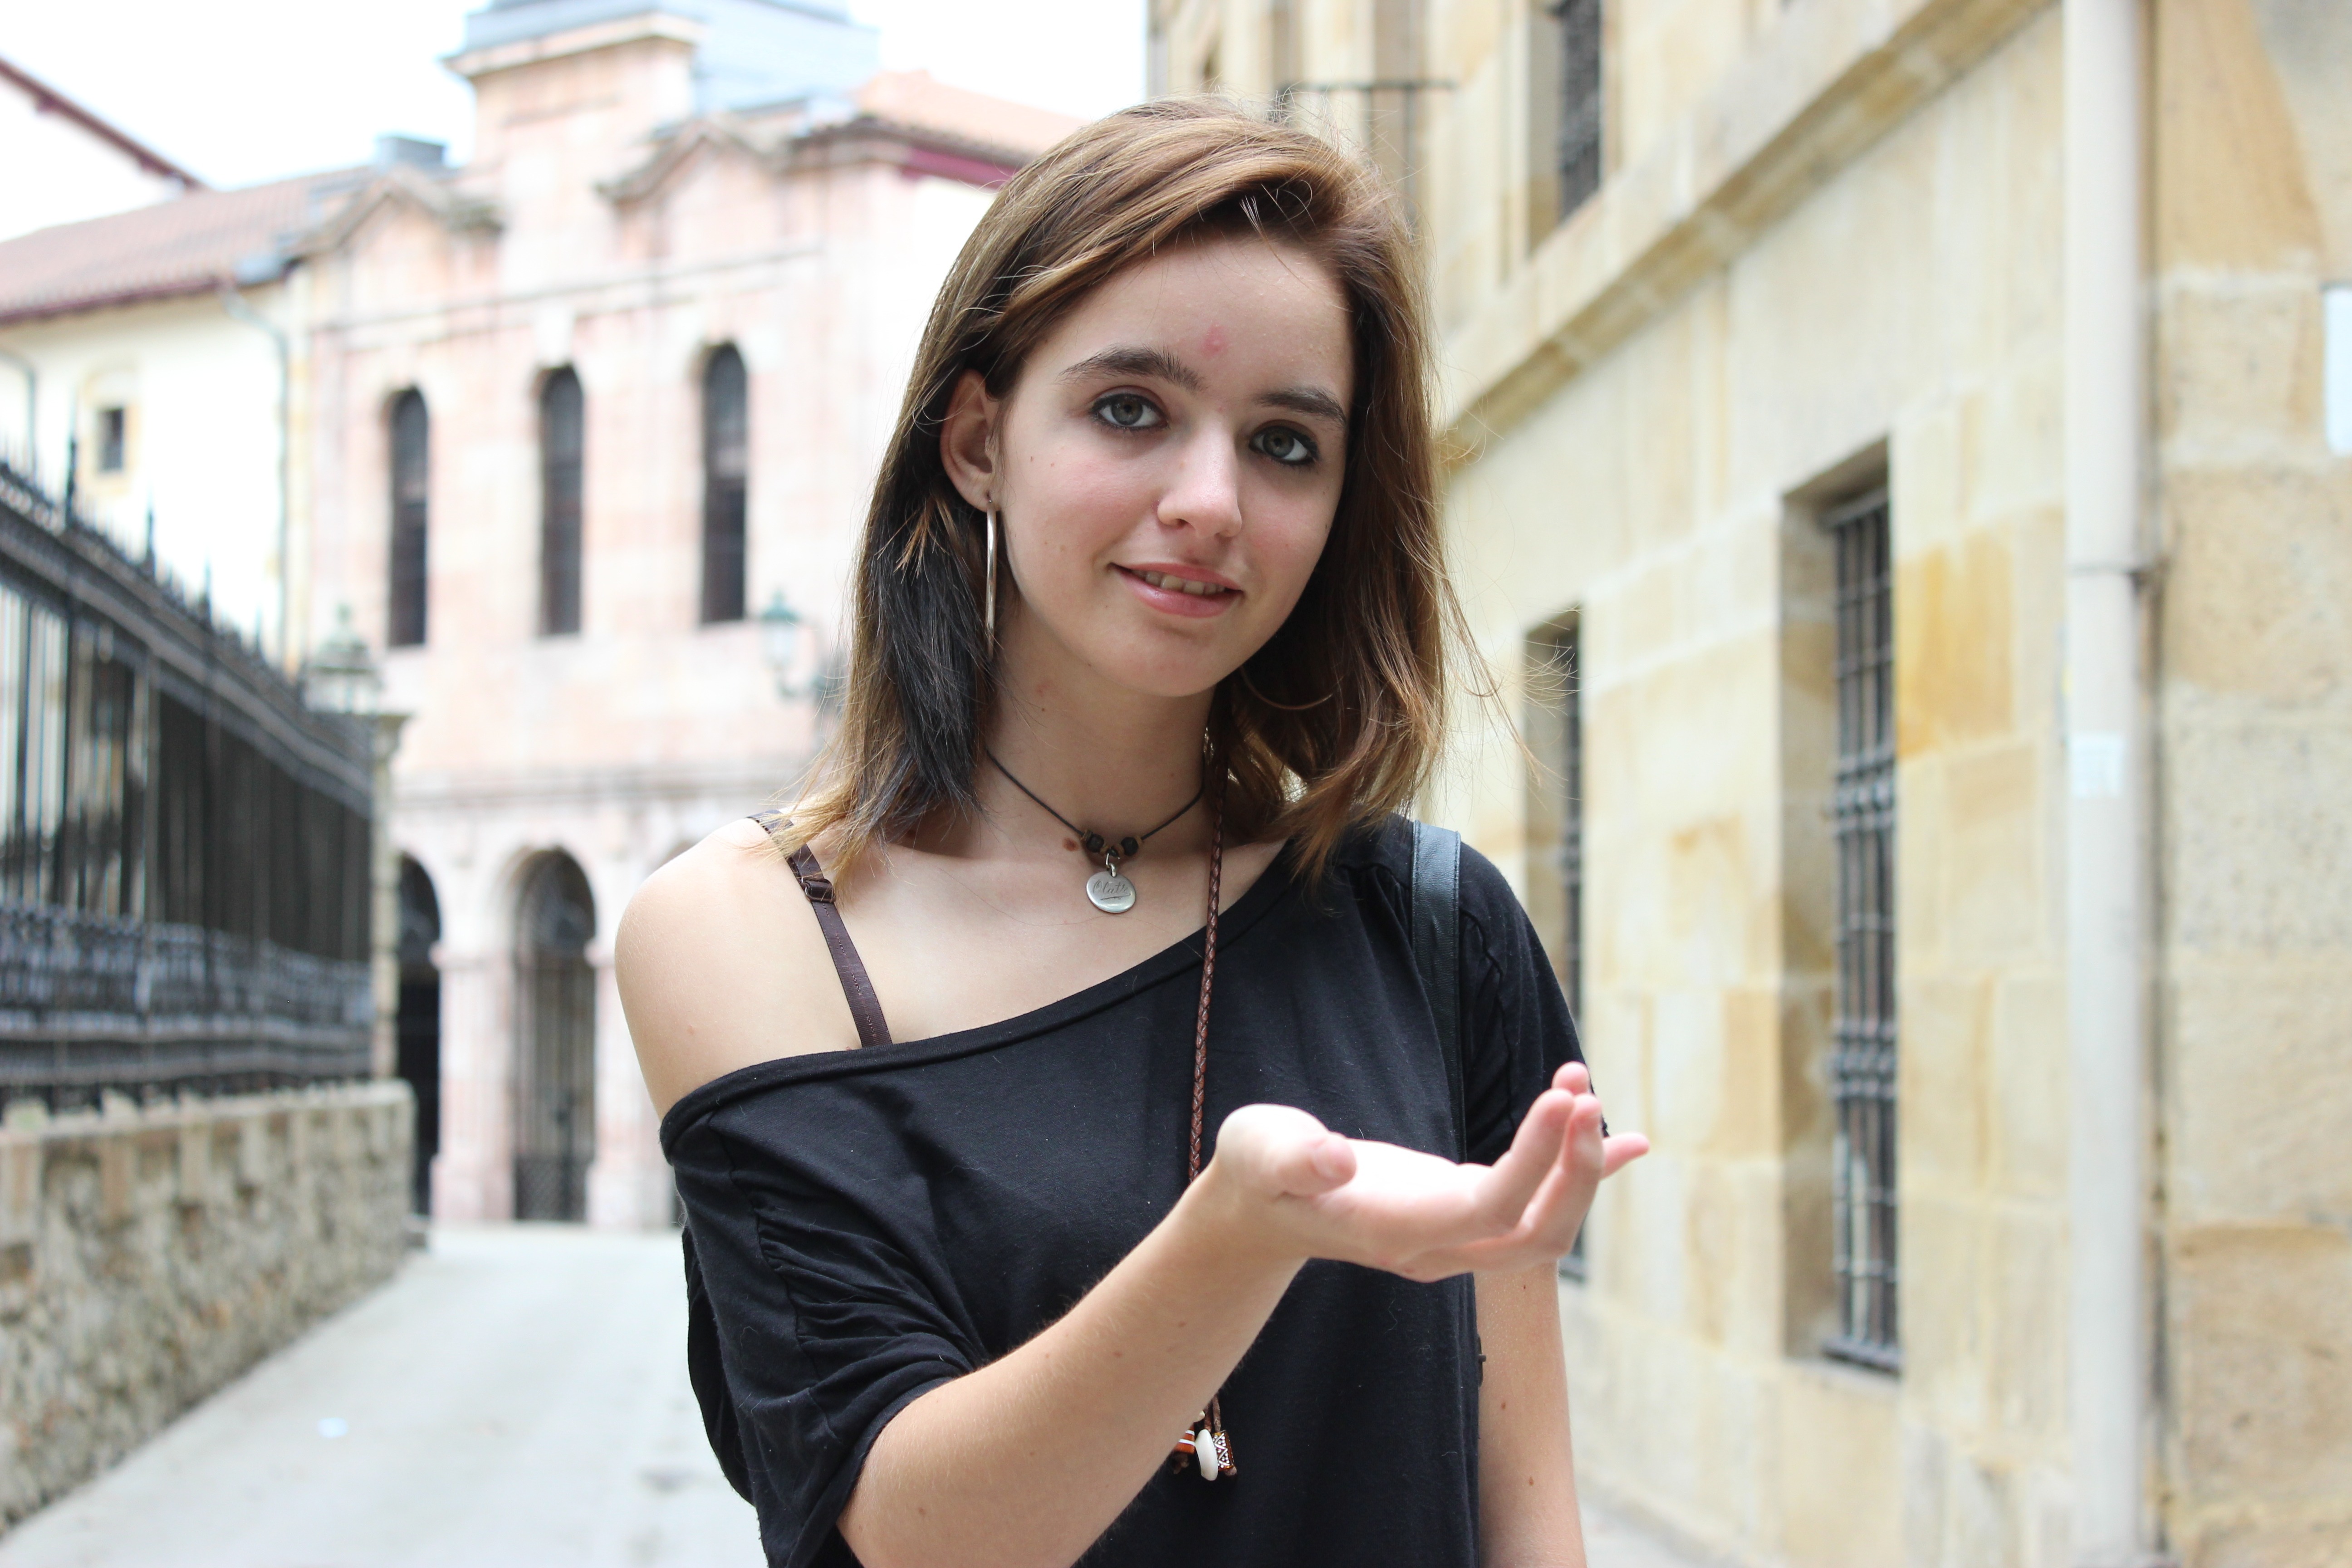
girl, photography, portrait, model, fashion, clothing, lady, long hair, dress, women, beauty, abdomen, photo shoot, portrait photography